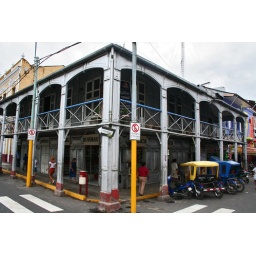
This is the iron building made by Eiffel (of Eiffel tower fame) in Iquitos during the rubber boom.